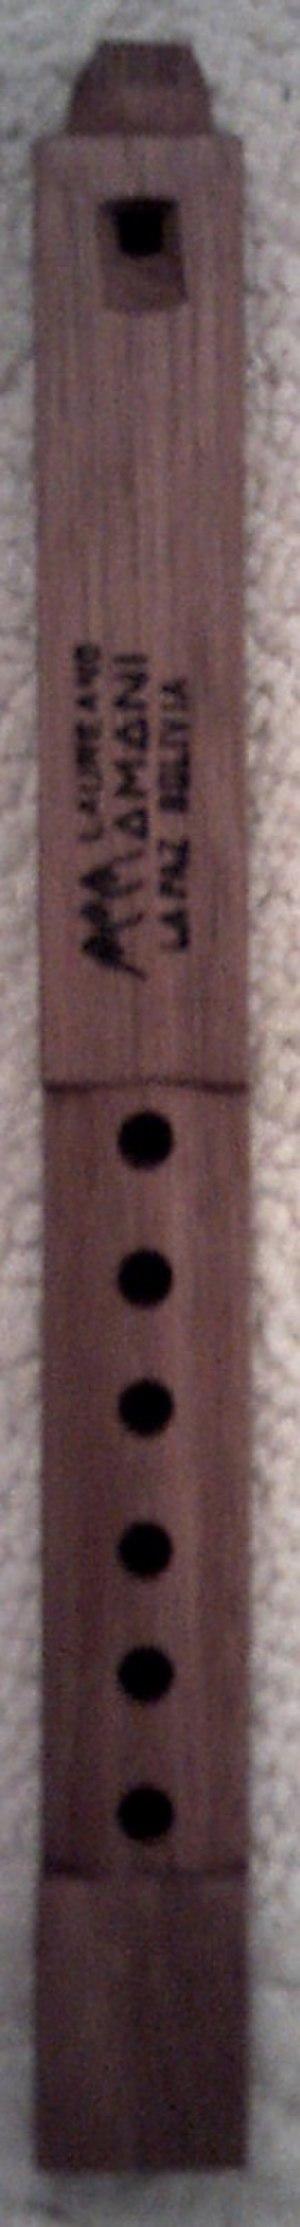
Uña Ramos, né Mariano Uña Ramos le 27 mai 1933 en Argentine, à Humahuaca et mort le 23 mai 2014 à Nogent-sur-Marne, est un flûtiste virtuose argentin, facteur de ses propres instruments également compositeur et considéré comme l’un des interprètes sur instruments à vent d’origine autochtone les plus notoires de l’histoire de la musique de l’Altiplano.